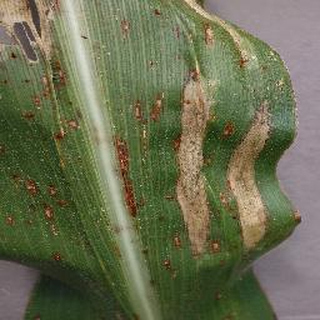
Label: corn_northern_leaf_blight